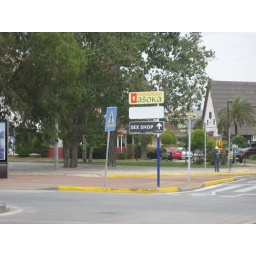
IMG_1886 - street sign in gibralter